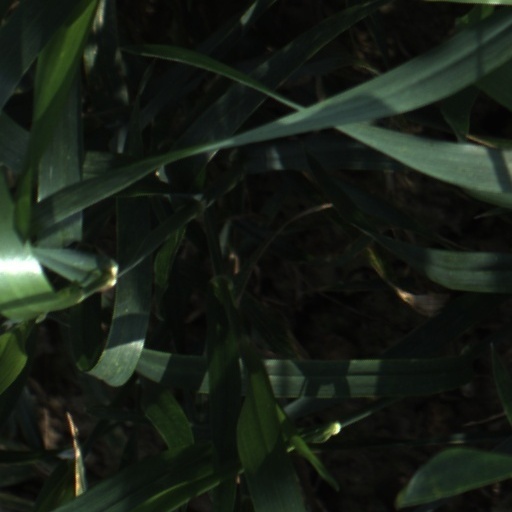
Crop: wheat